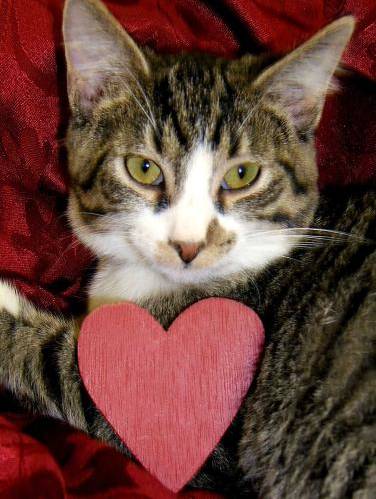
Label: cat